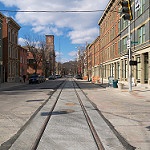
Label: non_damage_buildings_street